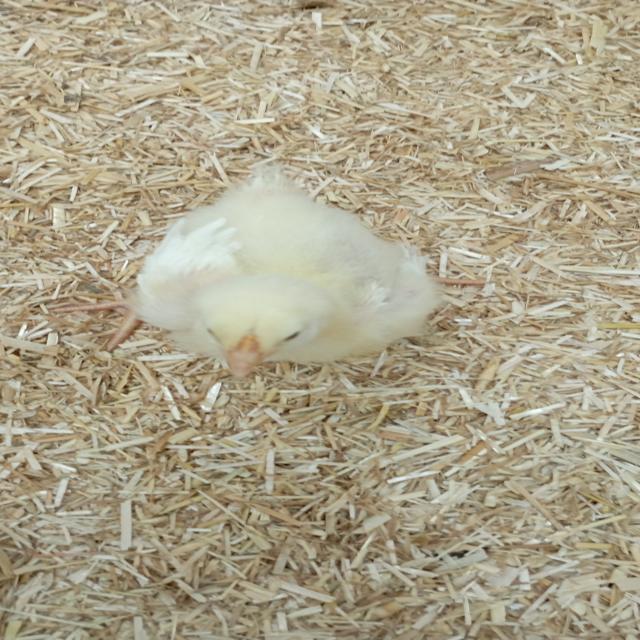
Weight: 182 g